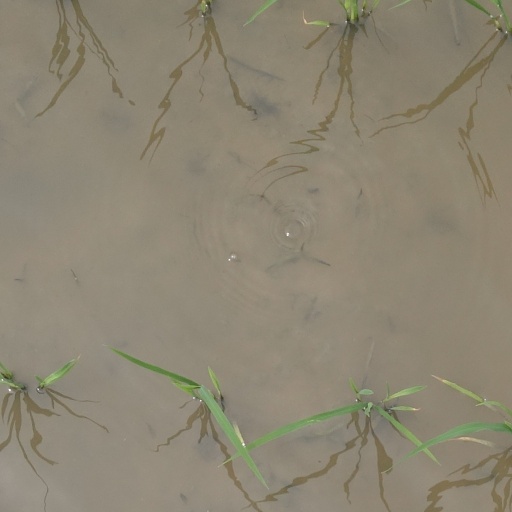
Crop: rice